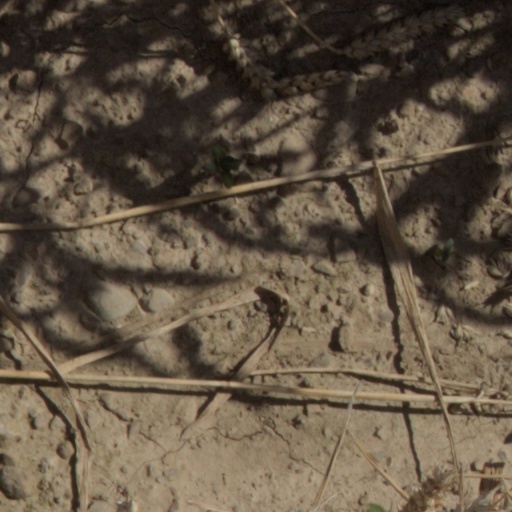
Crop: wheat